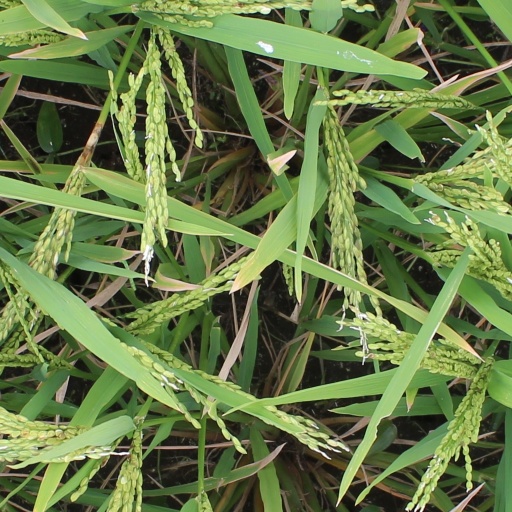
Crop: rice